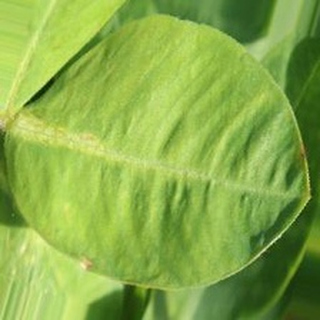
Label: healthy_groundnut